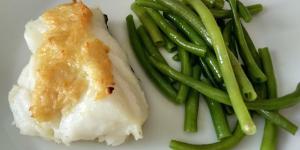
bacalao al horno con ajos asados